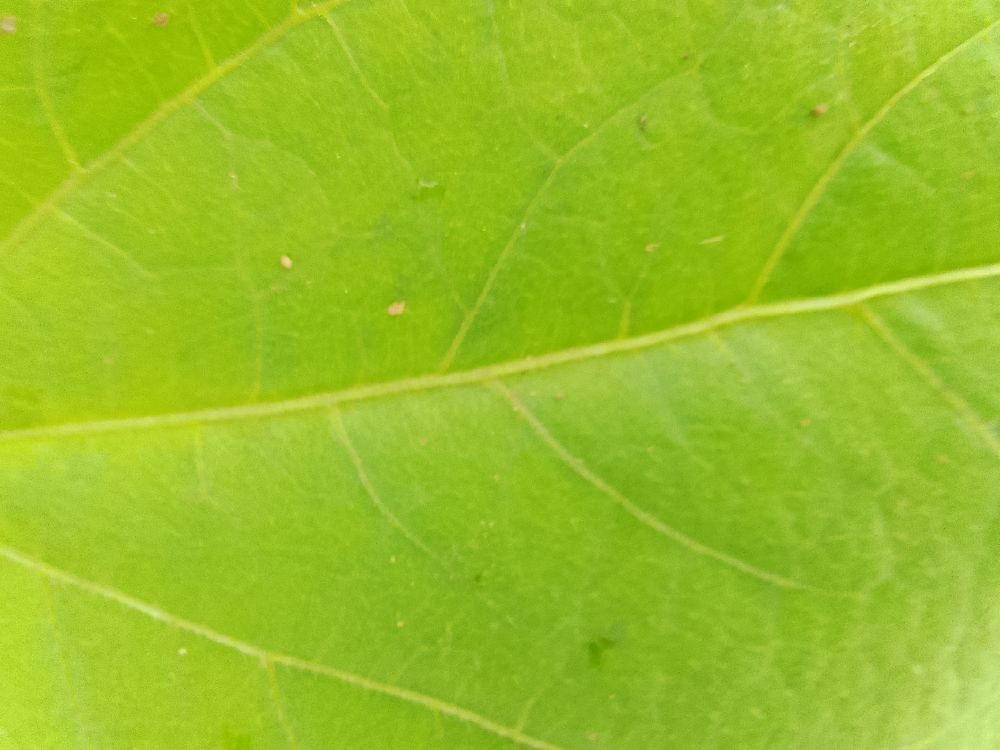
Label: healthy